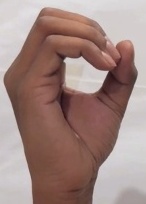
ASL sign: O